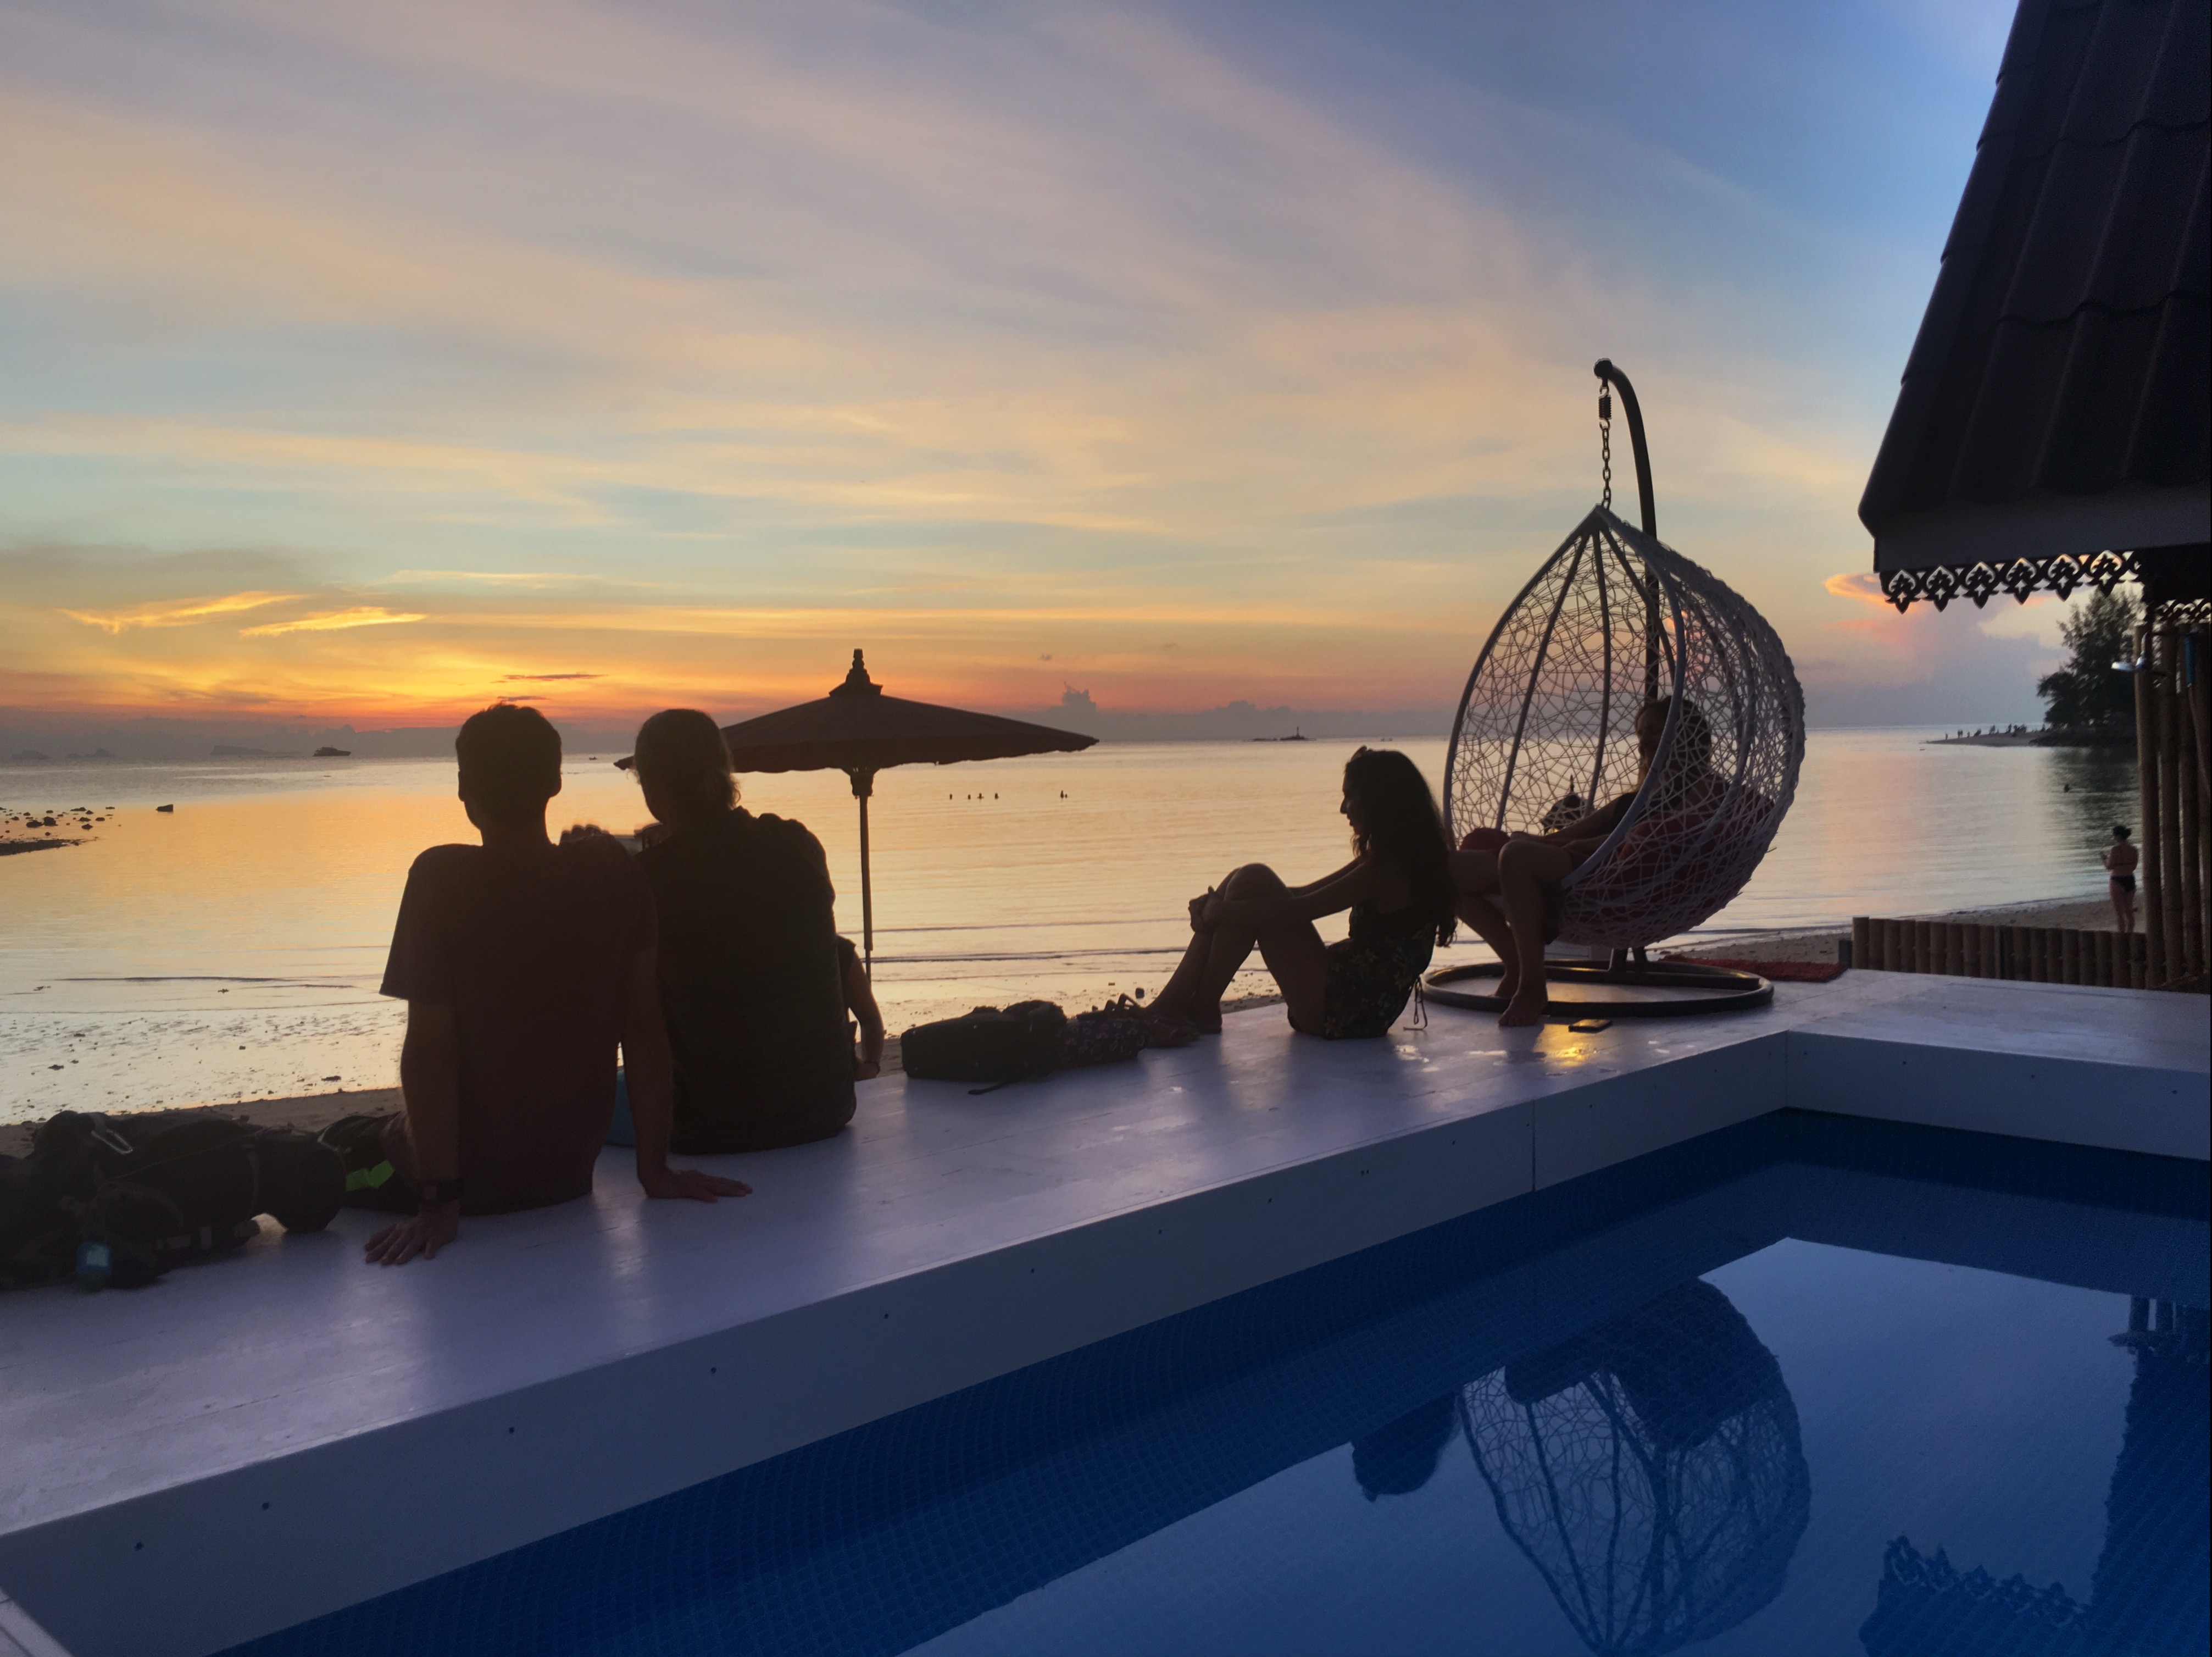
sunset, thailand, pool, ocean, water, sunsets, sky, horizon, morning, vacation, sea, cloud, tourism, evening, sunrise, leisure, photography, mountain, world, tourist attraction, vehicle, travel